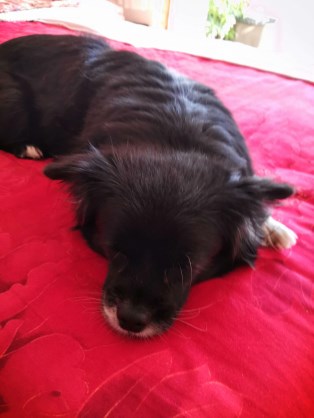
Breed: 3336-n000121-chinese_rural_dog